Acts 2

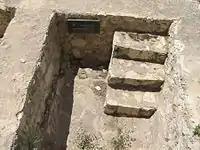
One of many ancient mikvehs in Jerusalem near the Temple Mount, where the baptism of some people might have taken place on the Day of Pentecost.

It would take a long time to immerse all 3,000 people in a single public pool such as Pool of Siloam, so the apostles probably made use of many "mikvehs" around the Temple Mount. A "mikveh" is a stepped immersion pool used by Jews for purification, before prayer or worship, to become ritually clean. Archaeological excavations in Jerusalem (and other Jewish communities) have discovered hundreds of mikvehs from before, during, and after the time of Jesus.